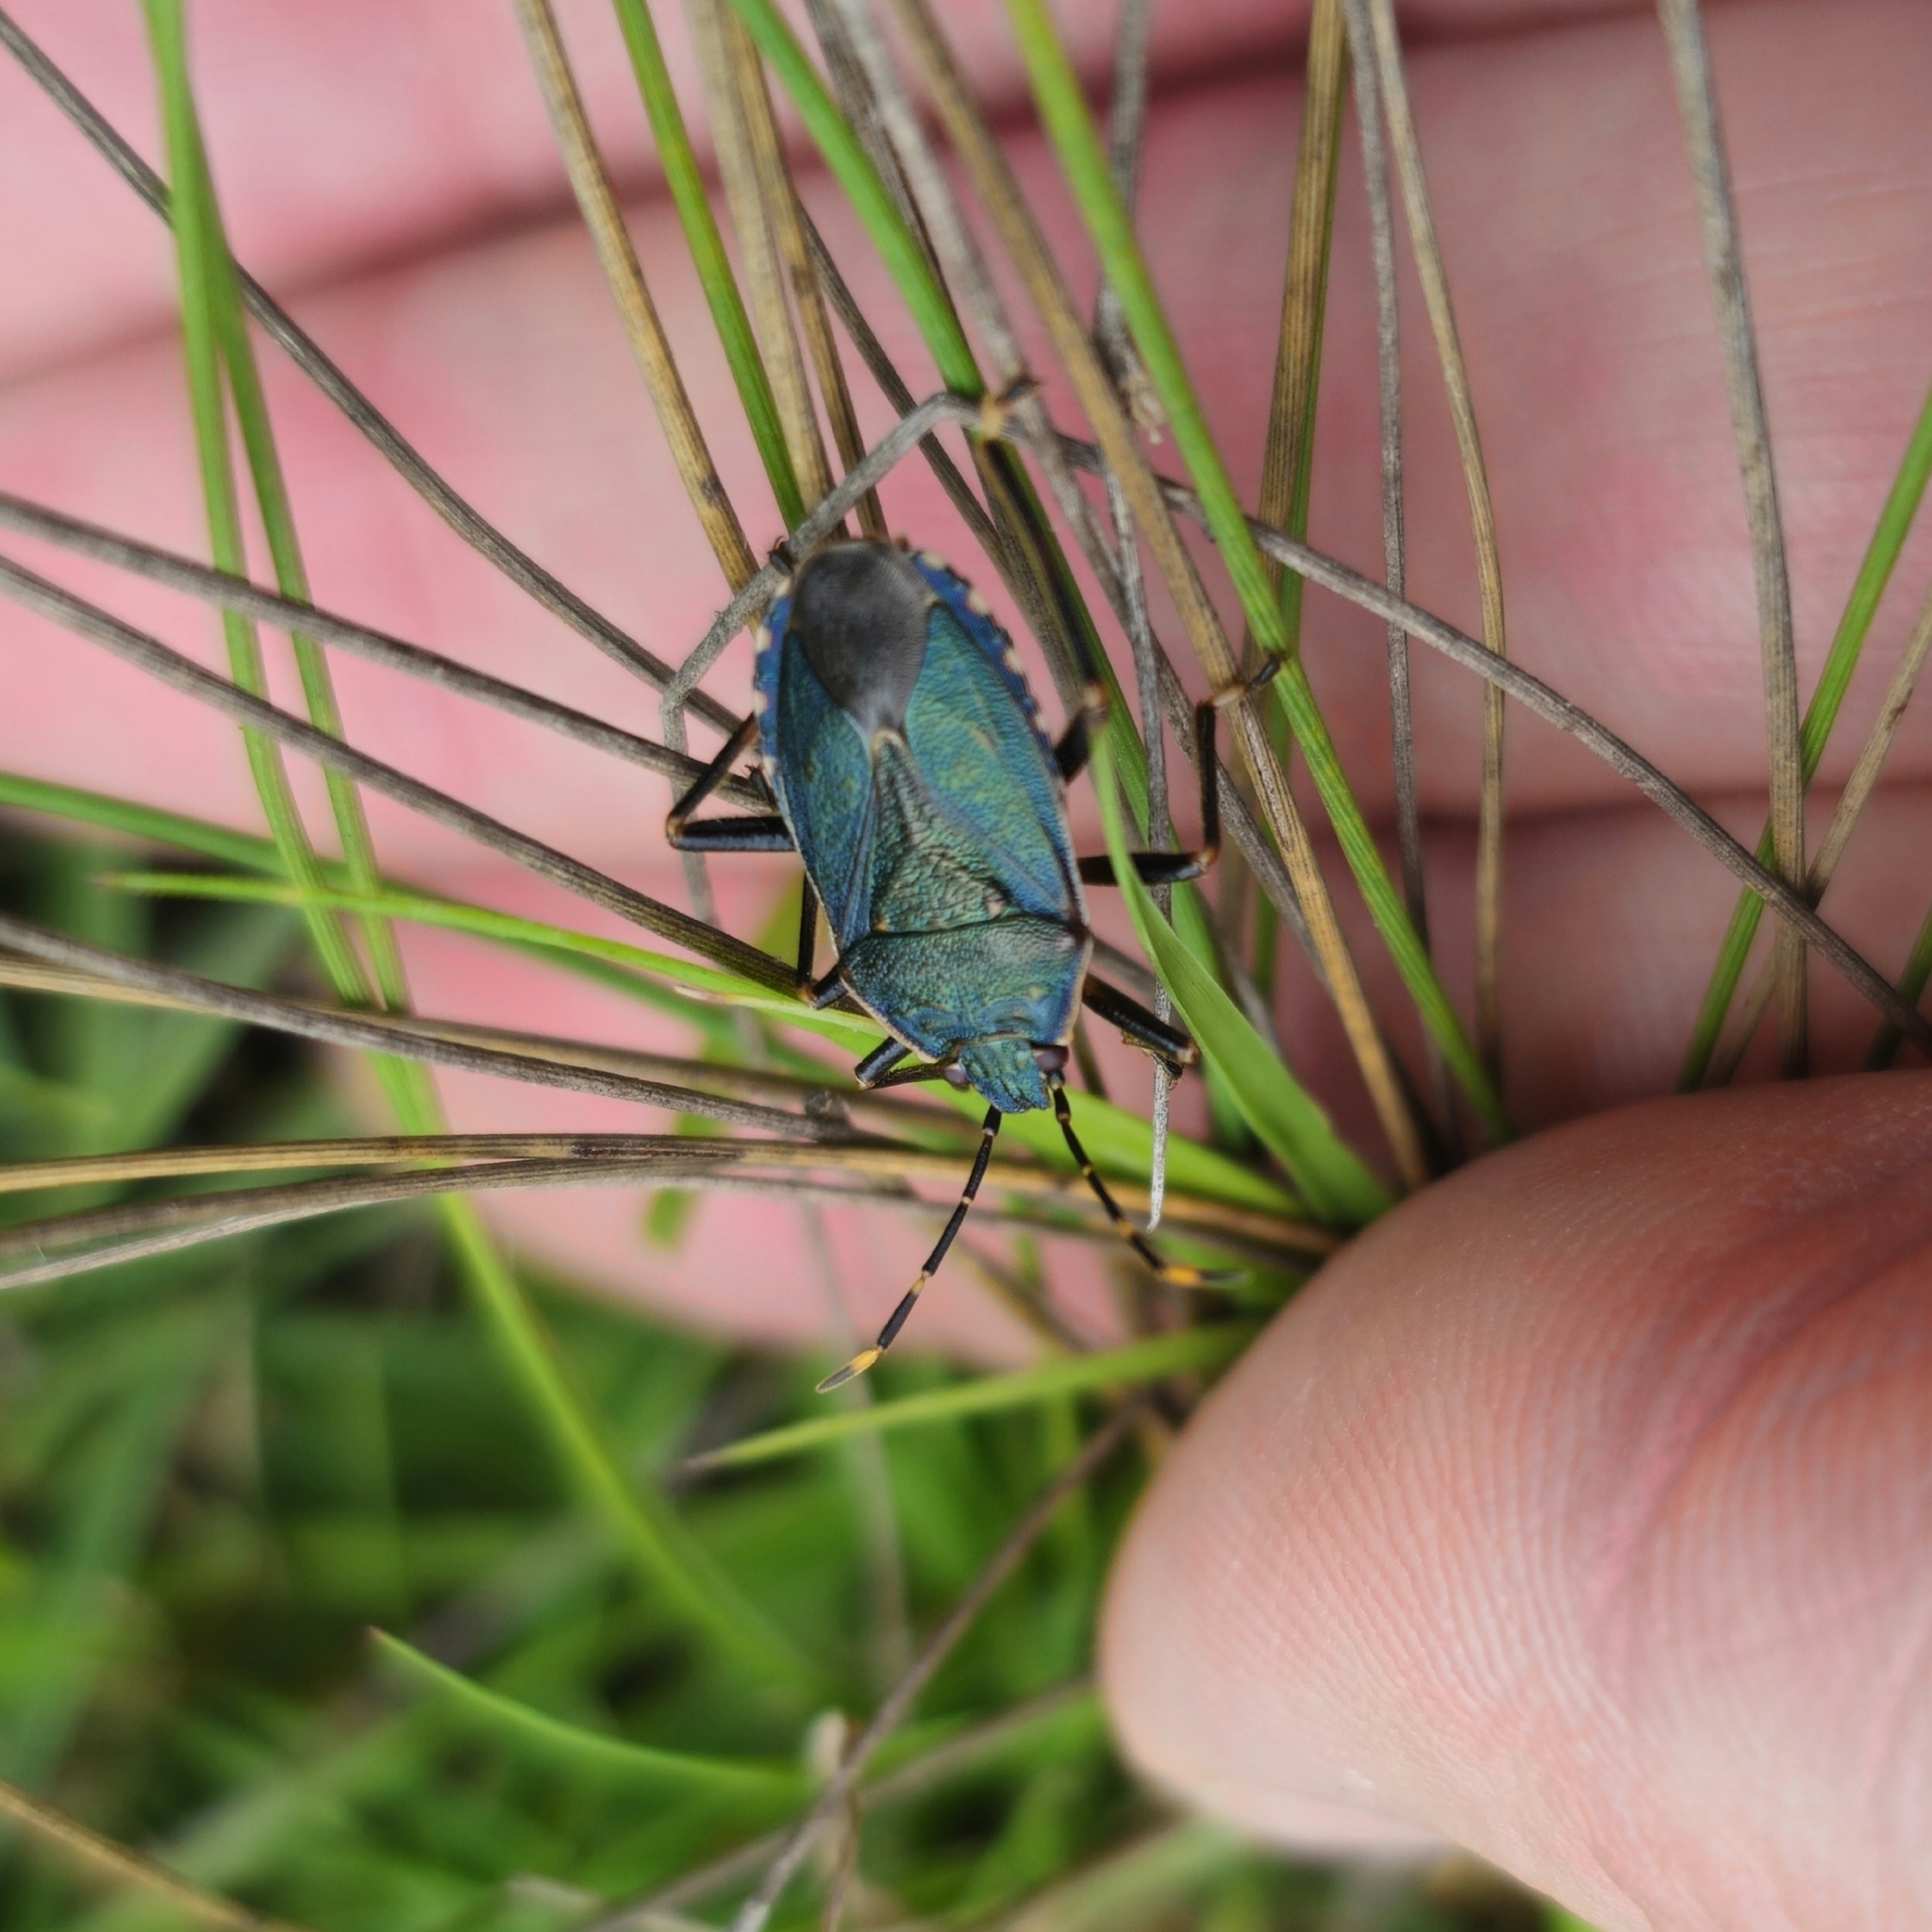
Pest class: stink_bug